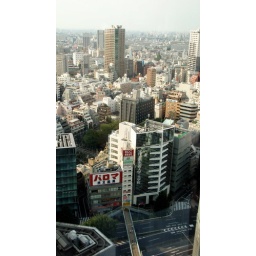
Taken from the windows just outside of the Toto Superspace, on the 26th floor of the L-tower in Shinjuku